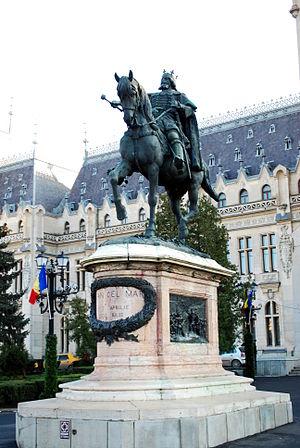
Cet article recense les statues équestres en Roumanie.
La Roumanie est un État d'Europe de l'Est, le septième pays le plus peuplé de l'Union européenne et le neuvième par sa superficie. La géographie du pays est structurée par les Carpates, le Danube et le littoral de la mer Noire. Située aux confins de l'Europe du Sud-Est et de l'Europe centrale et orientale, la Roumanie a comme pays frontaliers la Hongrie, l'Ukraine, la Moldavie, la Bulgarie et la Serbie.